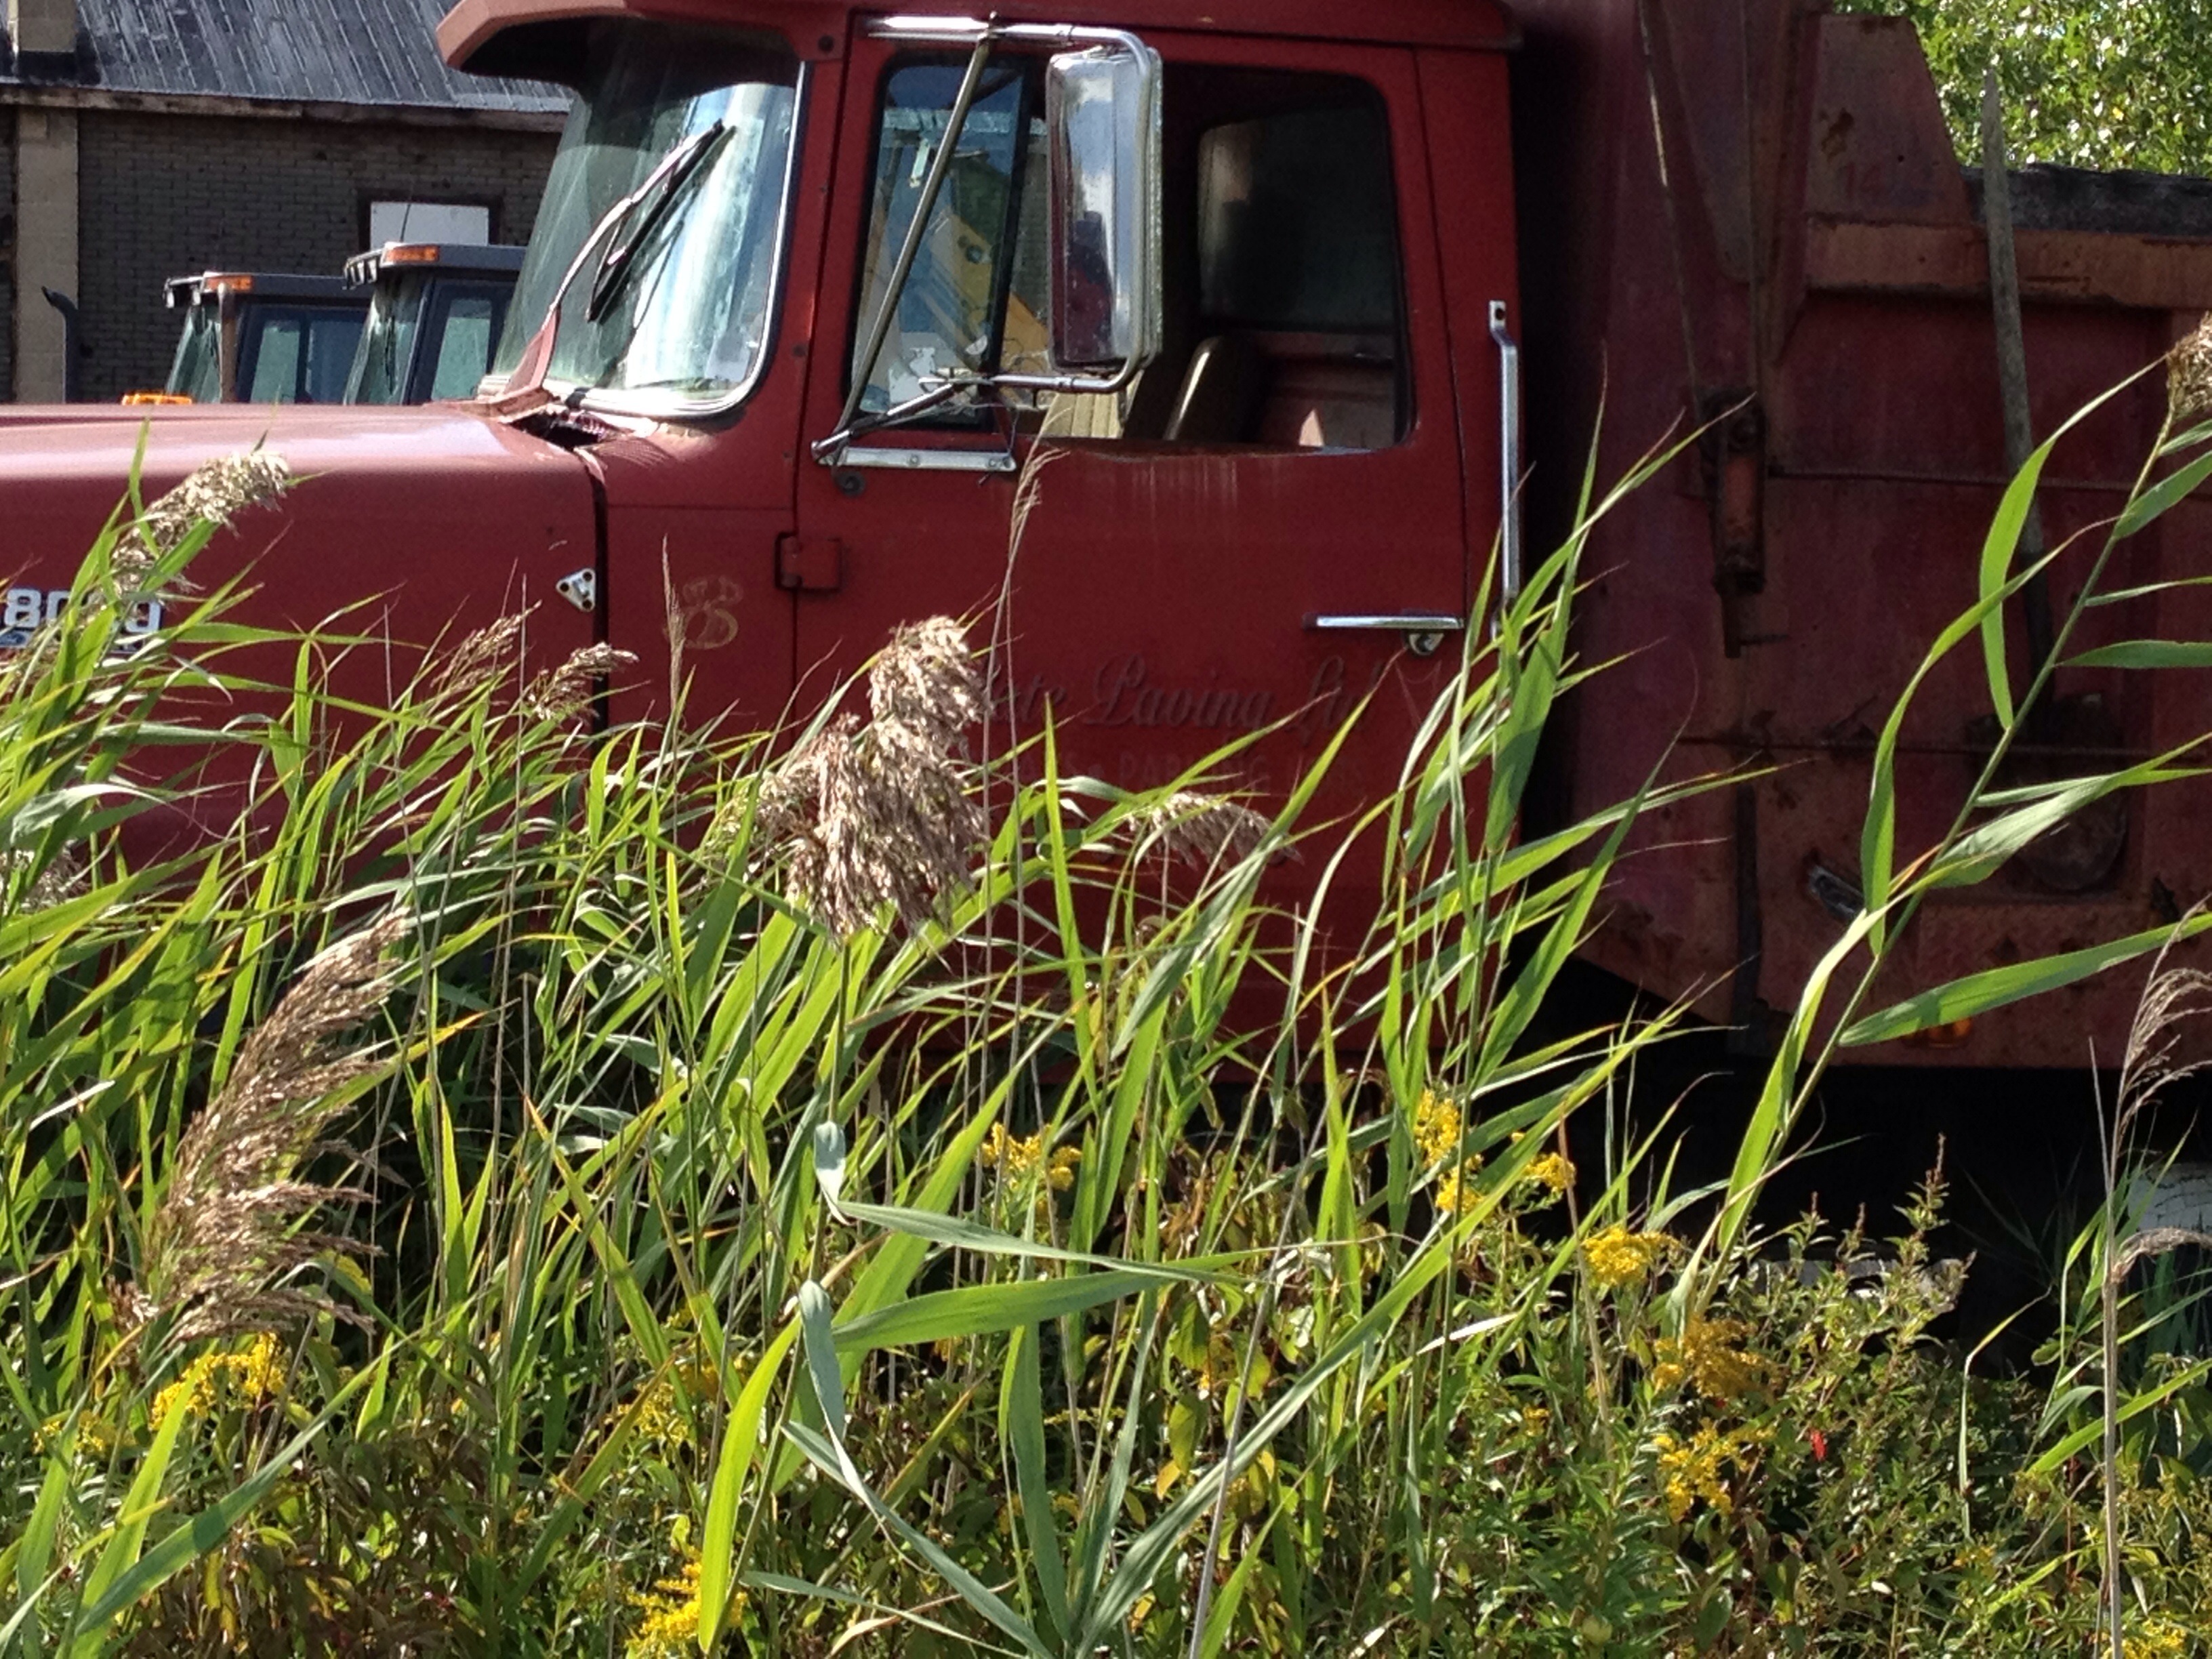
grass, lawn, flower, truck, vehicle, soil, agriculture, yard, grass family